Basil Brown

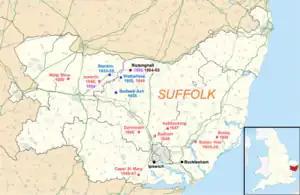
Suffolk sites where Brown conducted excavations between 1935 and 1968.

During World War II Brown performed a few archaeological tasks for the Ipswich Museum, but was principally engaged in civil defence work in Suffolk. He served in the Navy, Army and Air Force Institutes and in the Royal Observer Corps post at Micklewood Green and tended the heating boilers of Culford School, Bury St. Edmunds. It became his usual practice to stay at the school for a fortnight at a time before undertaking the arduous twenty mile bicycle journey home to Rickinghall.